Pontarmé

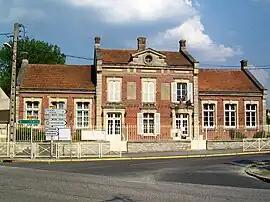
Town hall and school

Pontarmé is a commune in the Oise department in northern France.